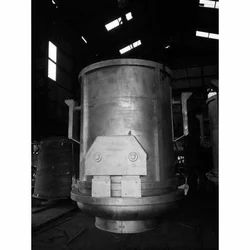
Label: Scrap_Charging_Bucket_Tank